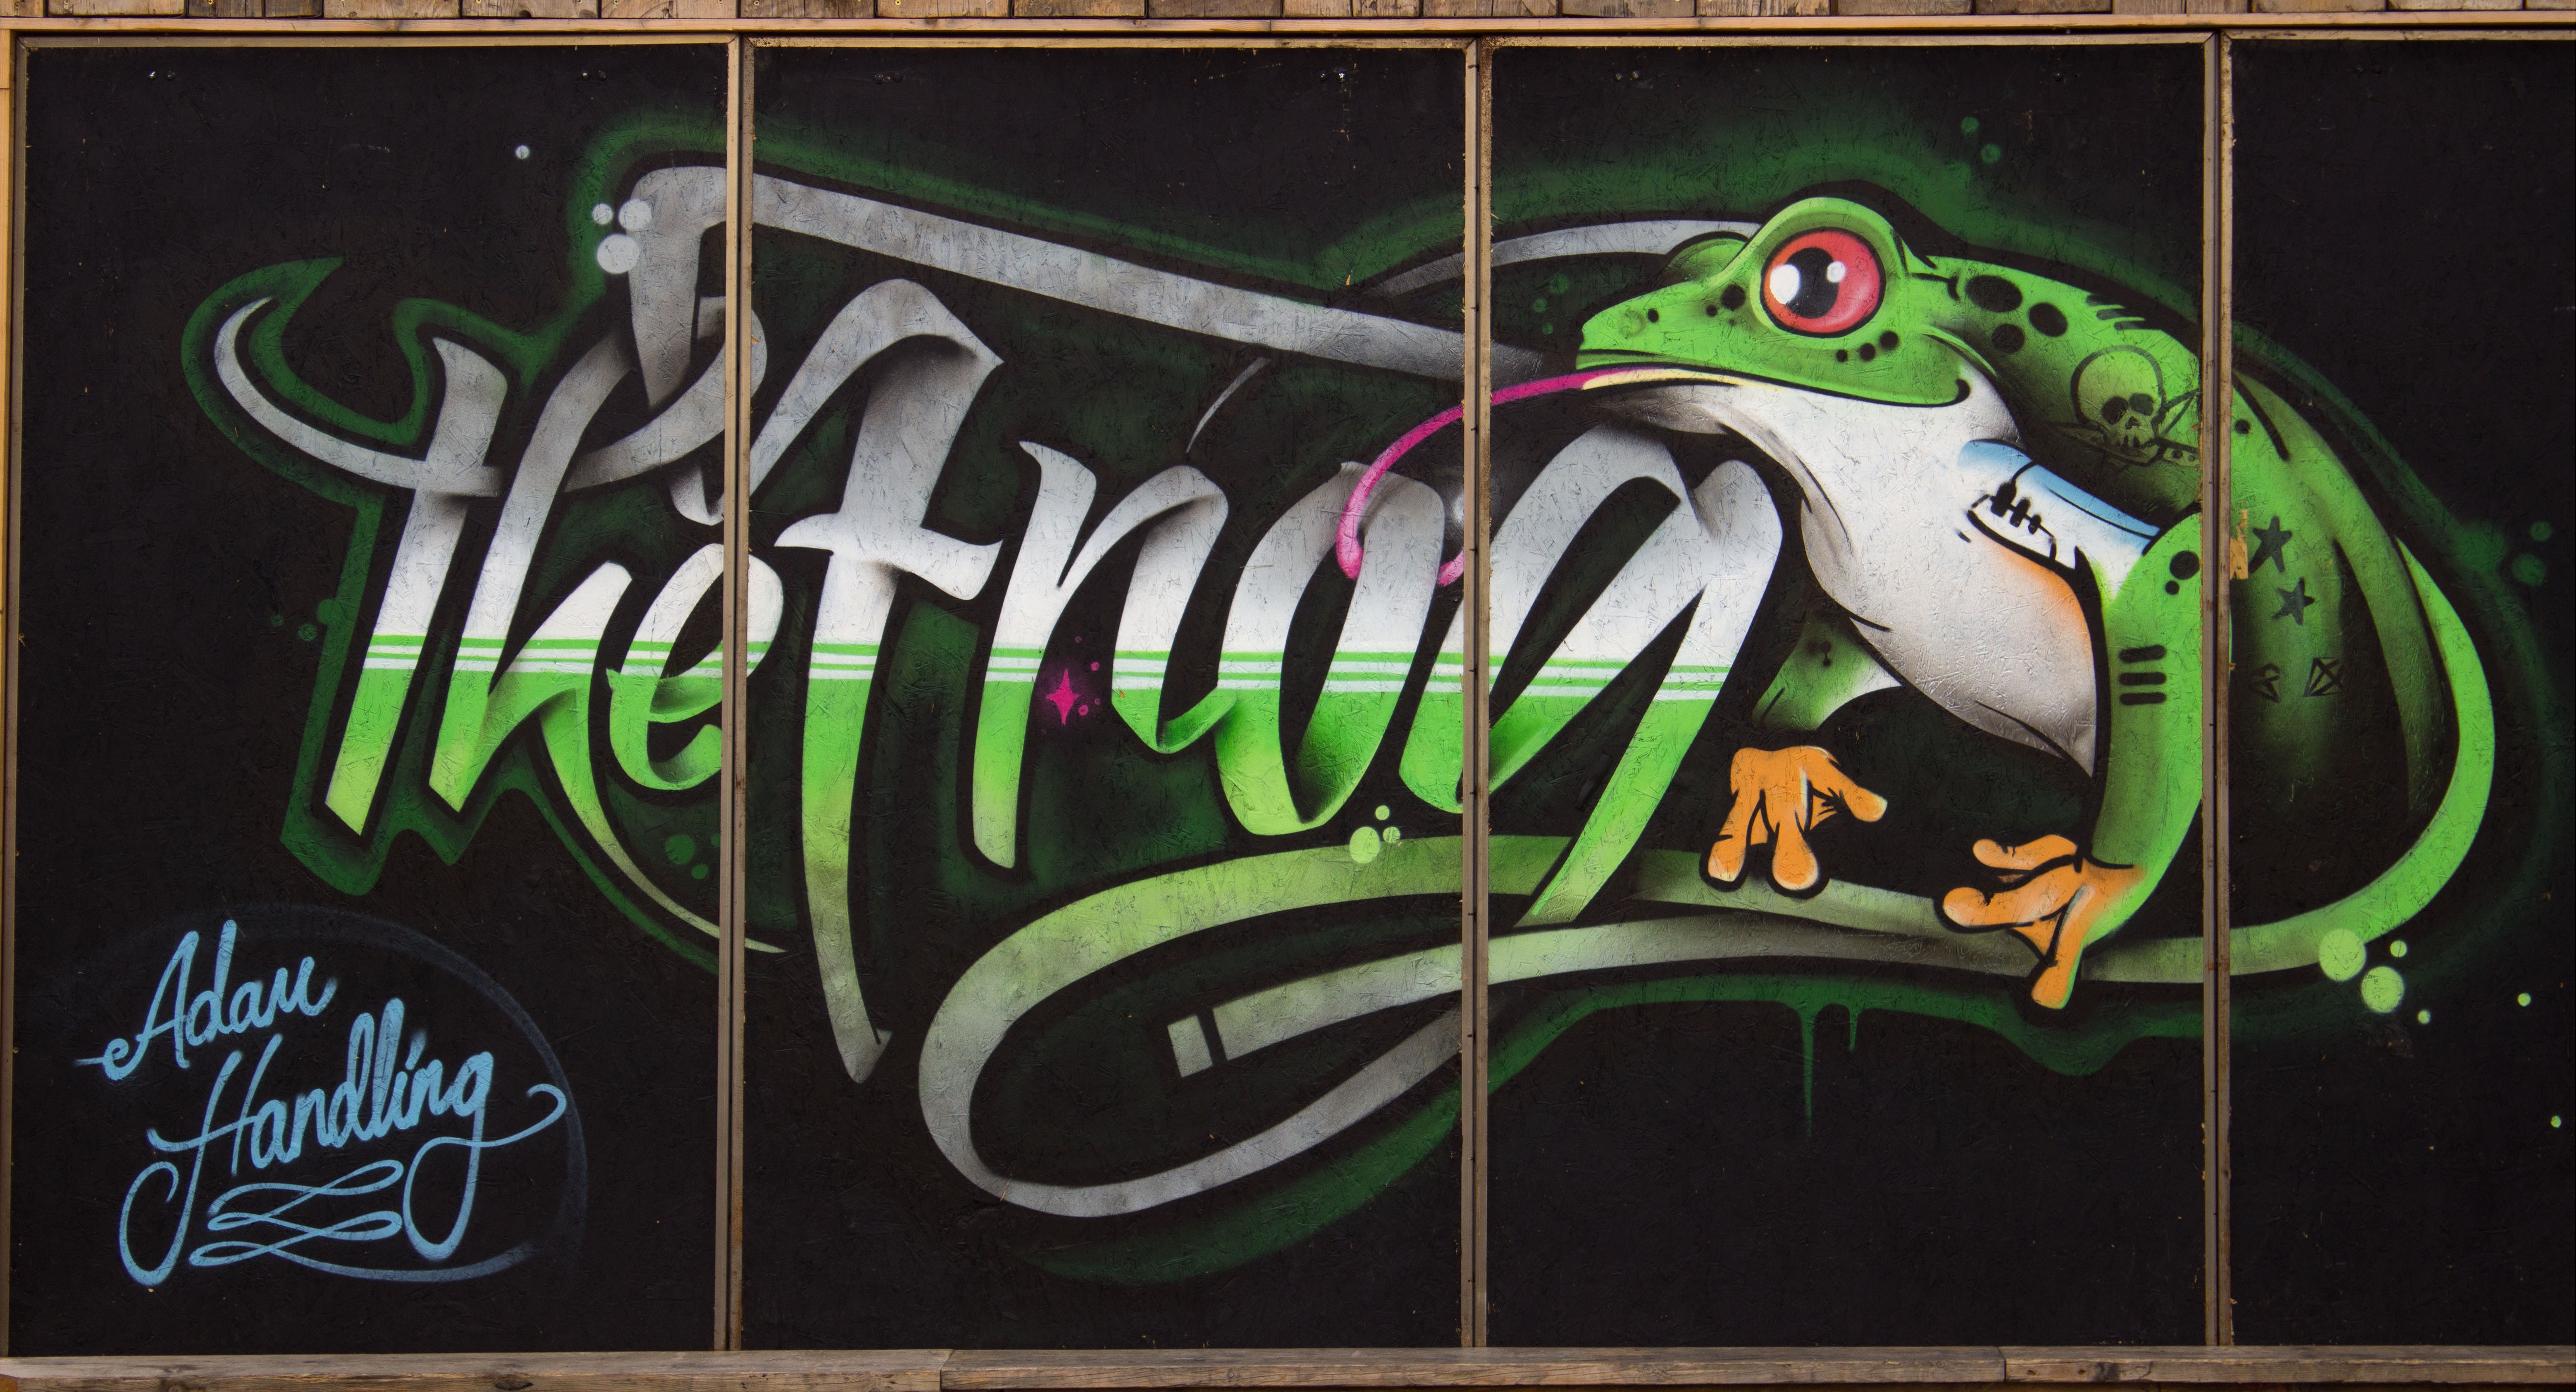
street, facade, graffiti, street art, urban art, london, art, illustration, mural, shoreditch, brick lane, eastend